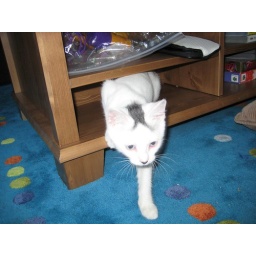
actually she was being really cute all cuddled up in the shelf then when i got my camera, she left.